Dramane Traoré

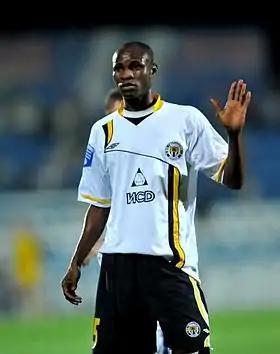
Traoré in 2011

Dramane Traoré (born 17 June 1982) is a Malian professional footballer who played as a forward. He made 30 appearances scoring 7 goals for the Mali national team.